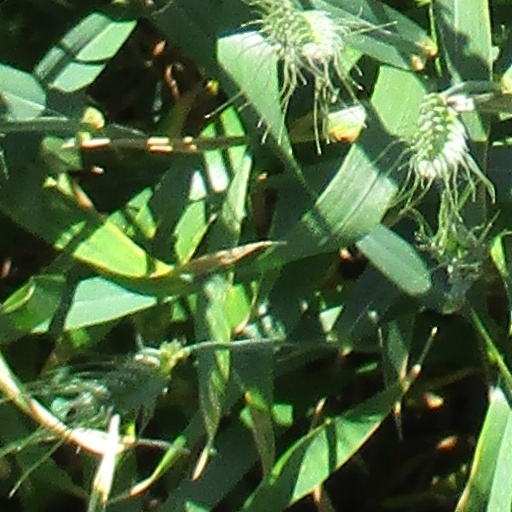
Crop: wheat